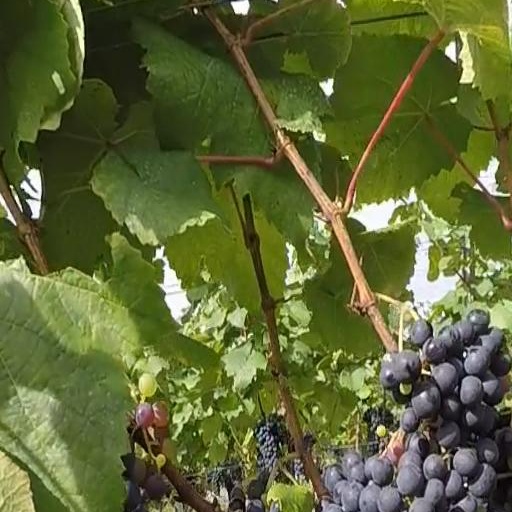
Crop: grape